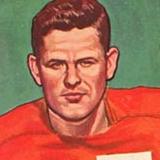
Age: 24